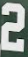
Number: 2